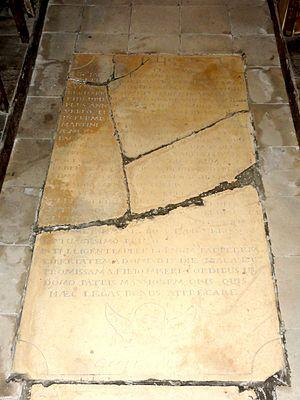
Nef, pierre tombale dans l'allée centrale
L'église Saint-Martin est une église catholique paroissiale située à Cinqueux, en France. Elle possède l'une des plus anciennes nefs de plan basilical de la région, qui devrait remonter aux alentours de 1080. À l'extérieur, les deux contreforts plats flanquant la façade occidentale, les fenêtres latérales de la nef, les cordons de billettes comme unique élément du décor, et les curieux tympans en opus spicatum des anciens portails de la façade et du bas-côté sud datent d'origine. L'intérieur est d'une grande sobriété, et les grandes arcades retombent sur de simples impostes gravés d'un décor géométrique ou sculptés. Les parties orientales et la grande rosace en haut de la façade sont de style gothique primitif et ont été bâties au tout début du XIIIᵉ siècle à l'emplacement du sanctuaire roman. Le 17 février 1910, la pile sud-est du clocher, qui s'élève au-dessus de la croisée du transept, s'est subitement effondrée, et entraînée dans sa chute une partie des voûtes des travées autour. Au lieu d'étayer le clocher, les autorités ont précipitamment décidé de faire dynamiter le reste du clocher.